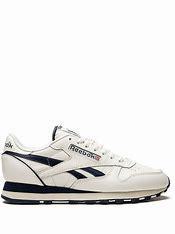
Brand: Reebok
Model: Cl Lthr